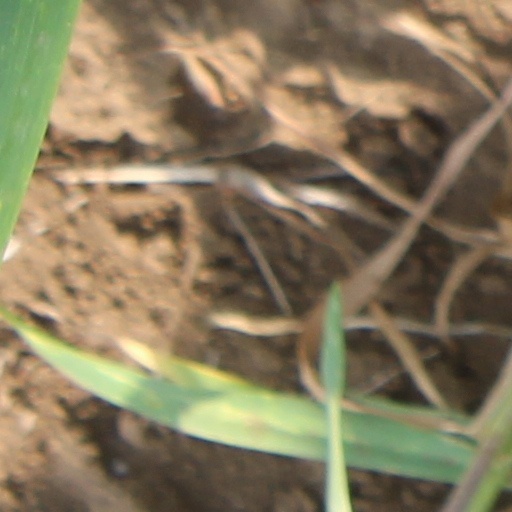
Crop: wheat